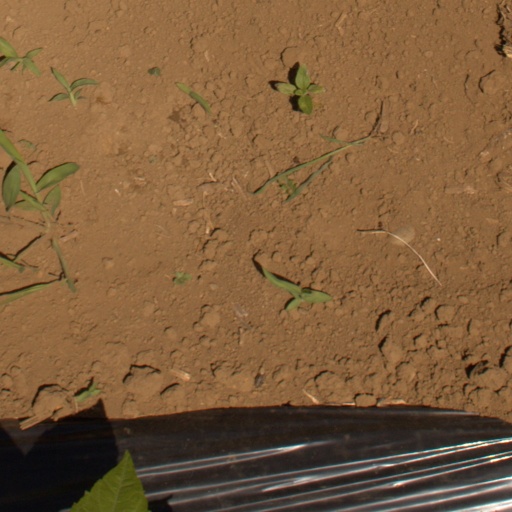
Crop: Jerusalem artichoke